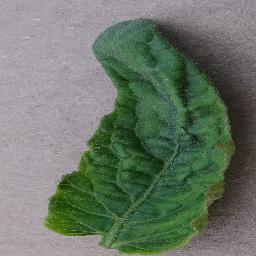
Label: Tomato___Tomato_Yellow_Leaf_Curl_Virus